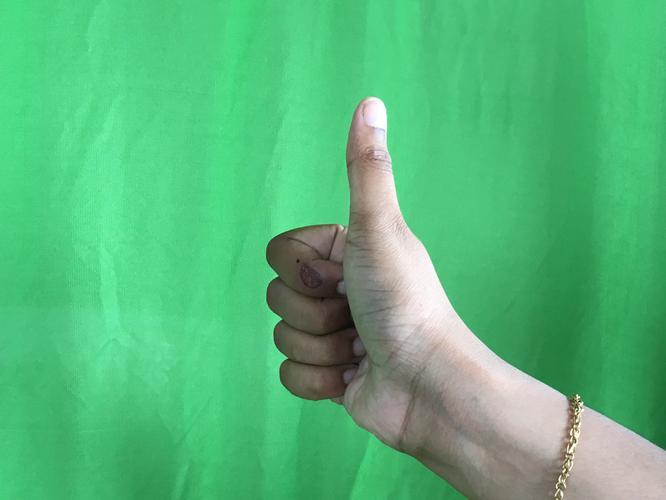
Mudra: Sikharam
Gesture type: single_hand